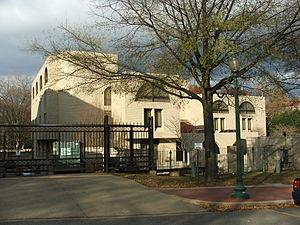
L'Ambassade d'Israël aux Etats-unis qui se trouve à 3514 International Drive, NW à Washington, D.C.